Backcountry

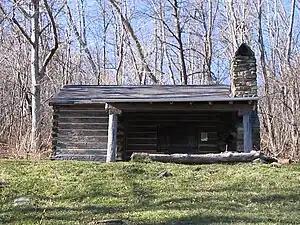
The Pocosin cabin along the Appalachian Trail in Shenandoah National Park.

In geography, a backcountry, back country or backwater is a geographical area that is remote, undeveloped, isolated, or difficult to access. These areas are typically rural or mountainous and sparsely populated.